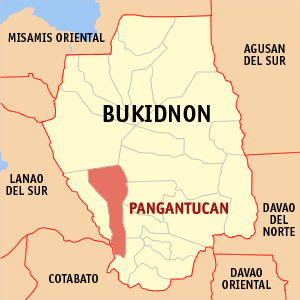
Pangantucan est une municipalité de la province de Bukidnon, aux Philippines.